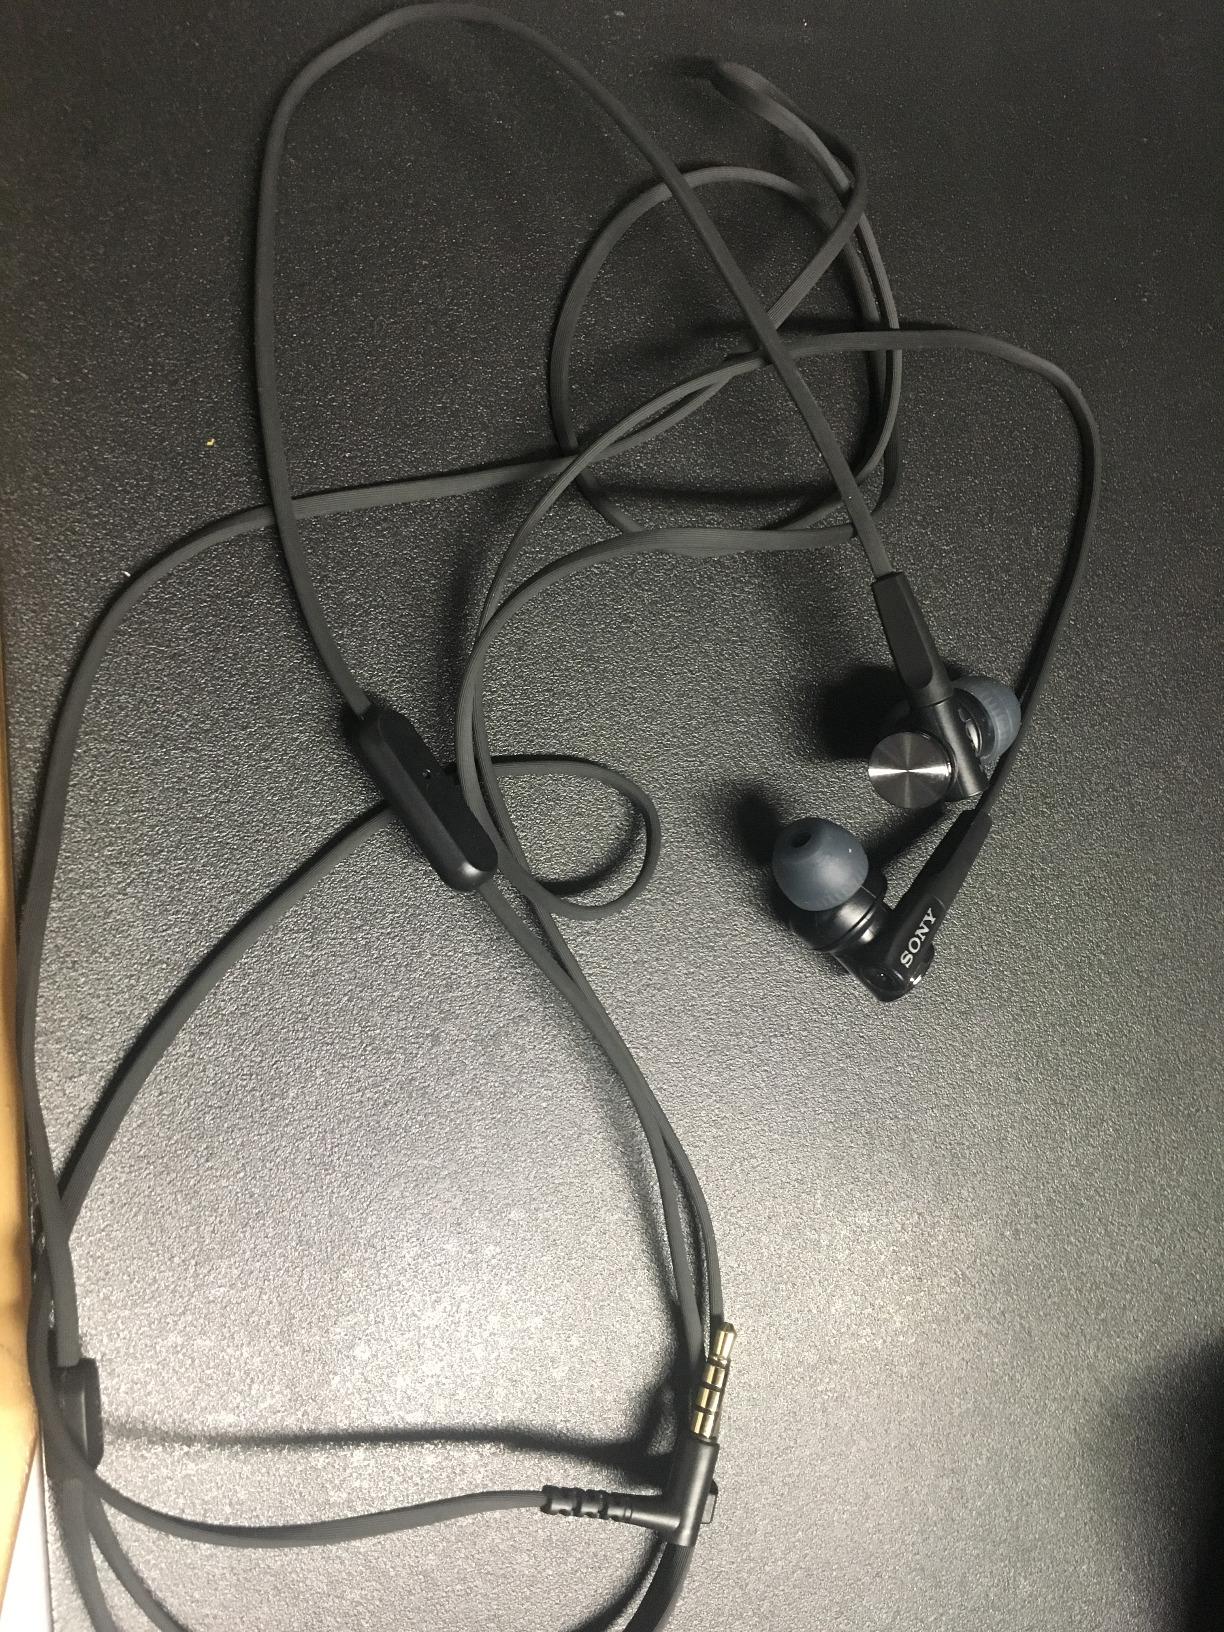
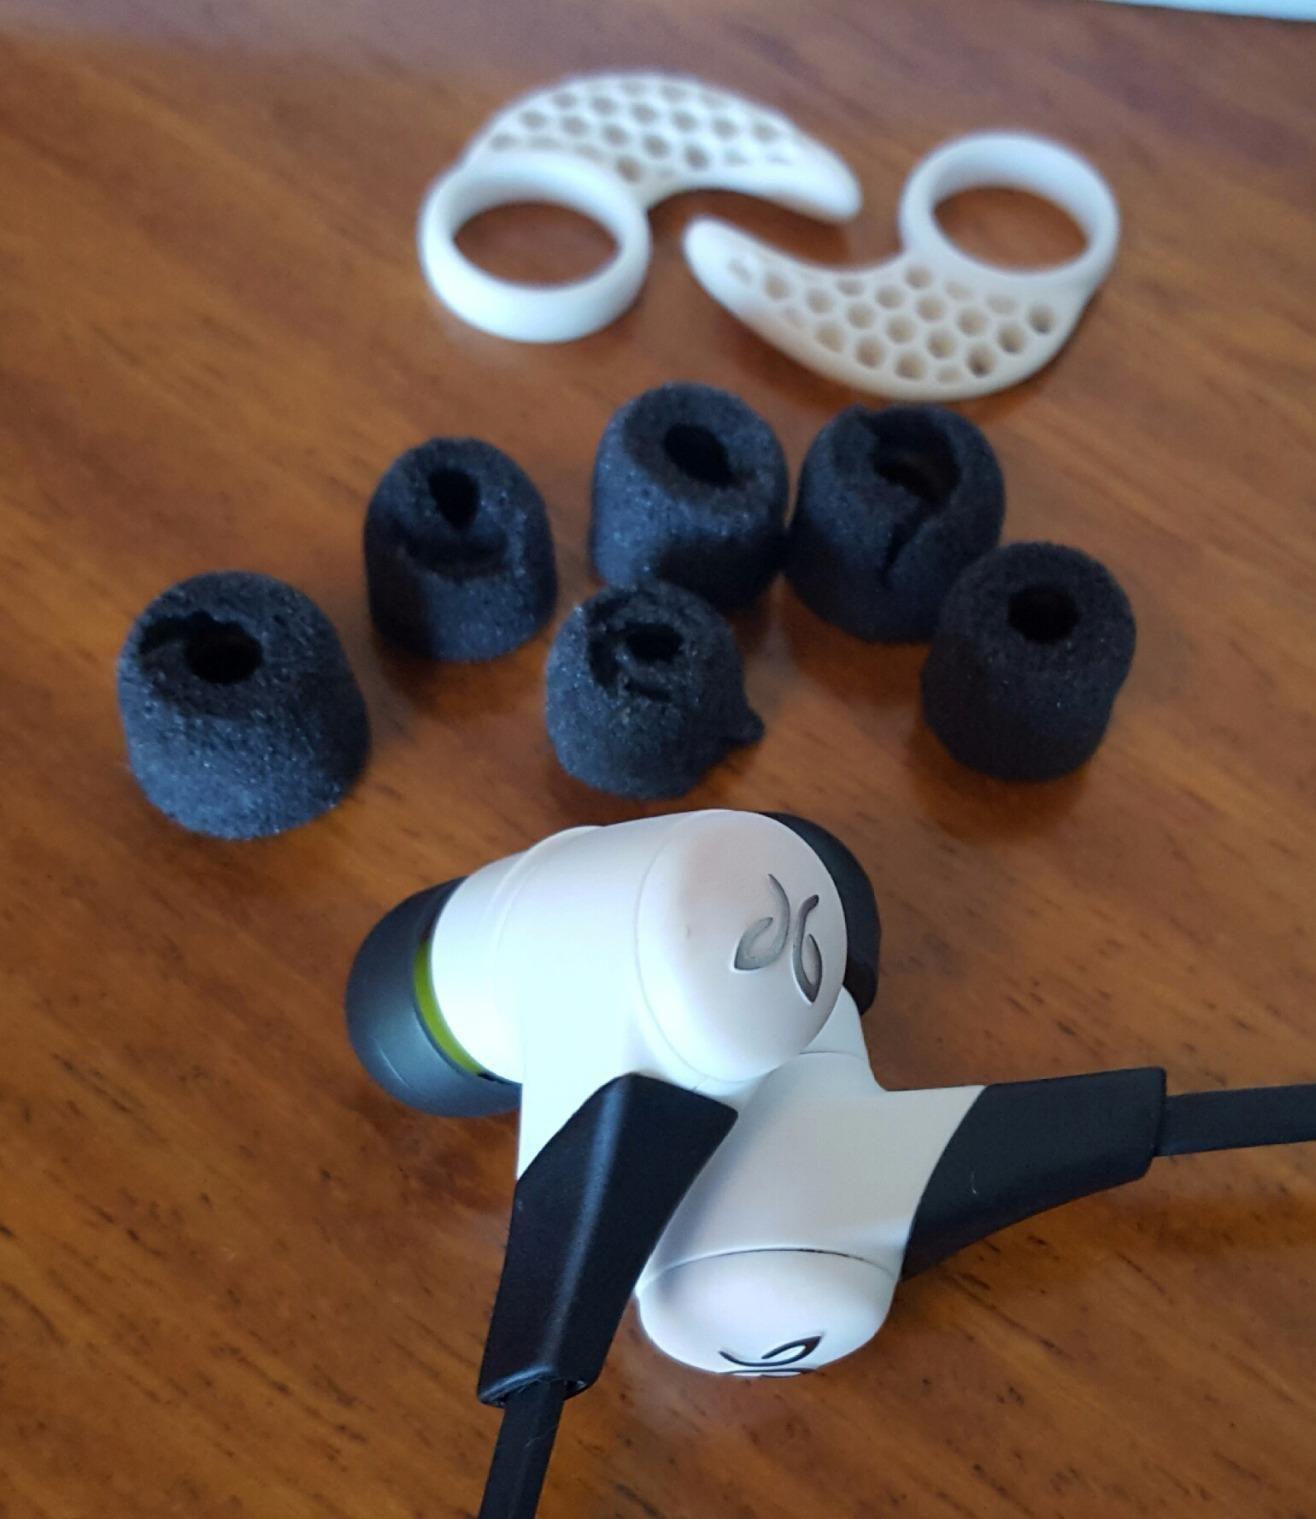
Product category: headphones
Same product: no